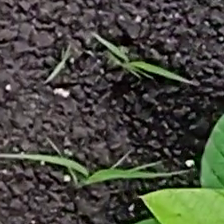
Weed species: Digitaria_SP_(Digitaria Sanguinalis )